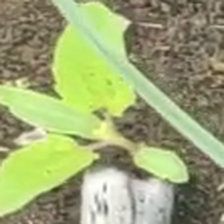
Weed species: Lamber_Quarter_plant(Chenopodium )